Sagamiko Station

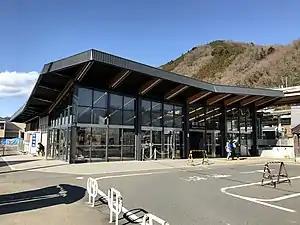
Exit of Sagamiko Station, January 2019

is a passenger railway station located in Midori-ku in the city of Sagamihara, Kanagawa Prefecture, Japan, and is operated by the East Japan Railway Company (JR East).